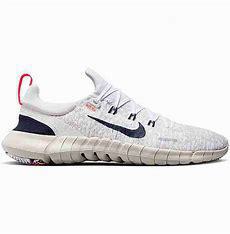
Brand: Nike
Model: Free RN 5